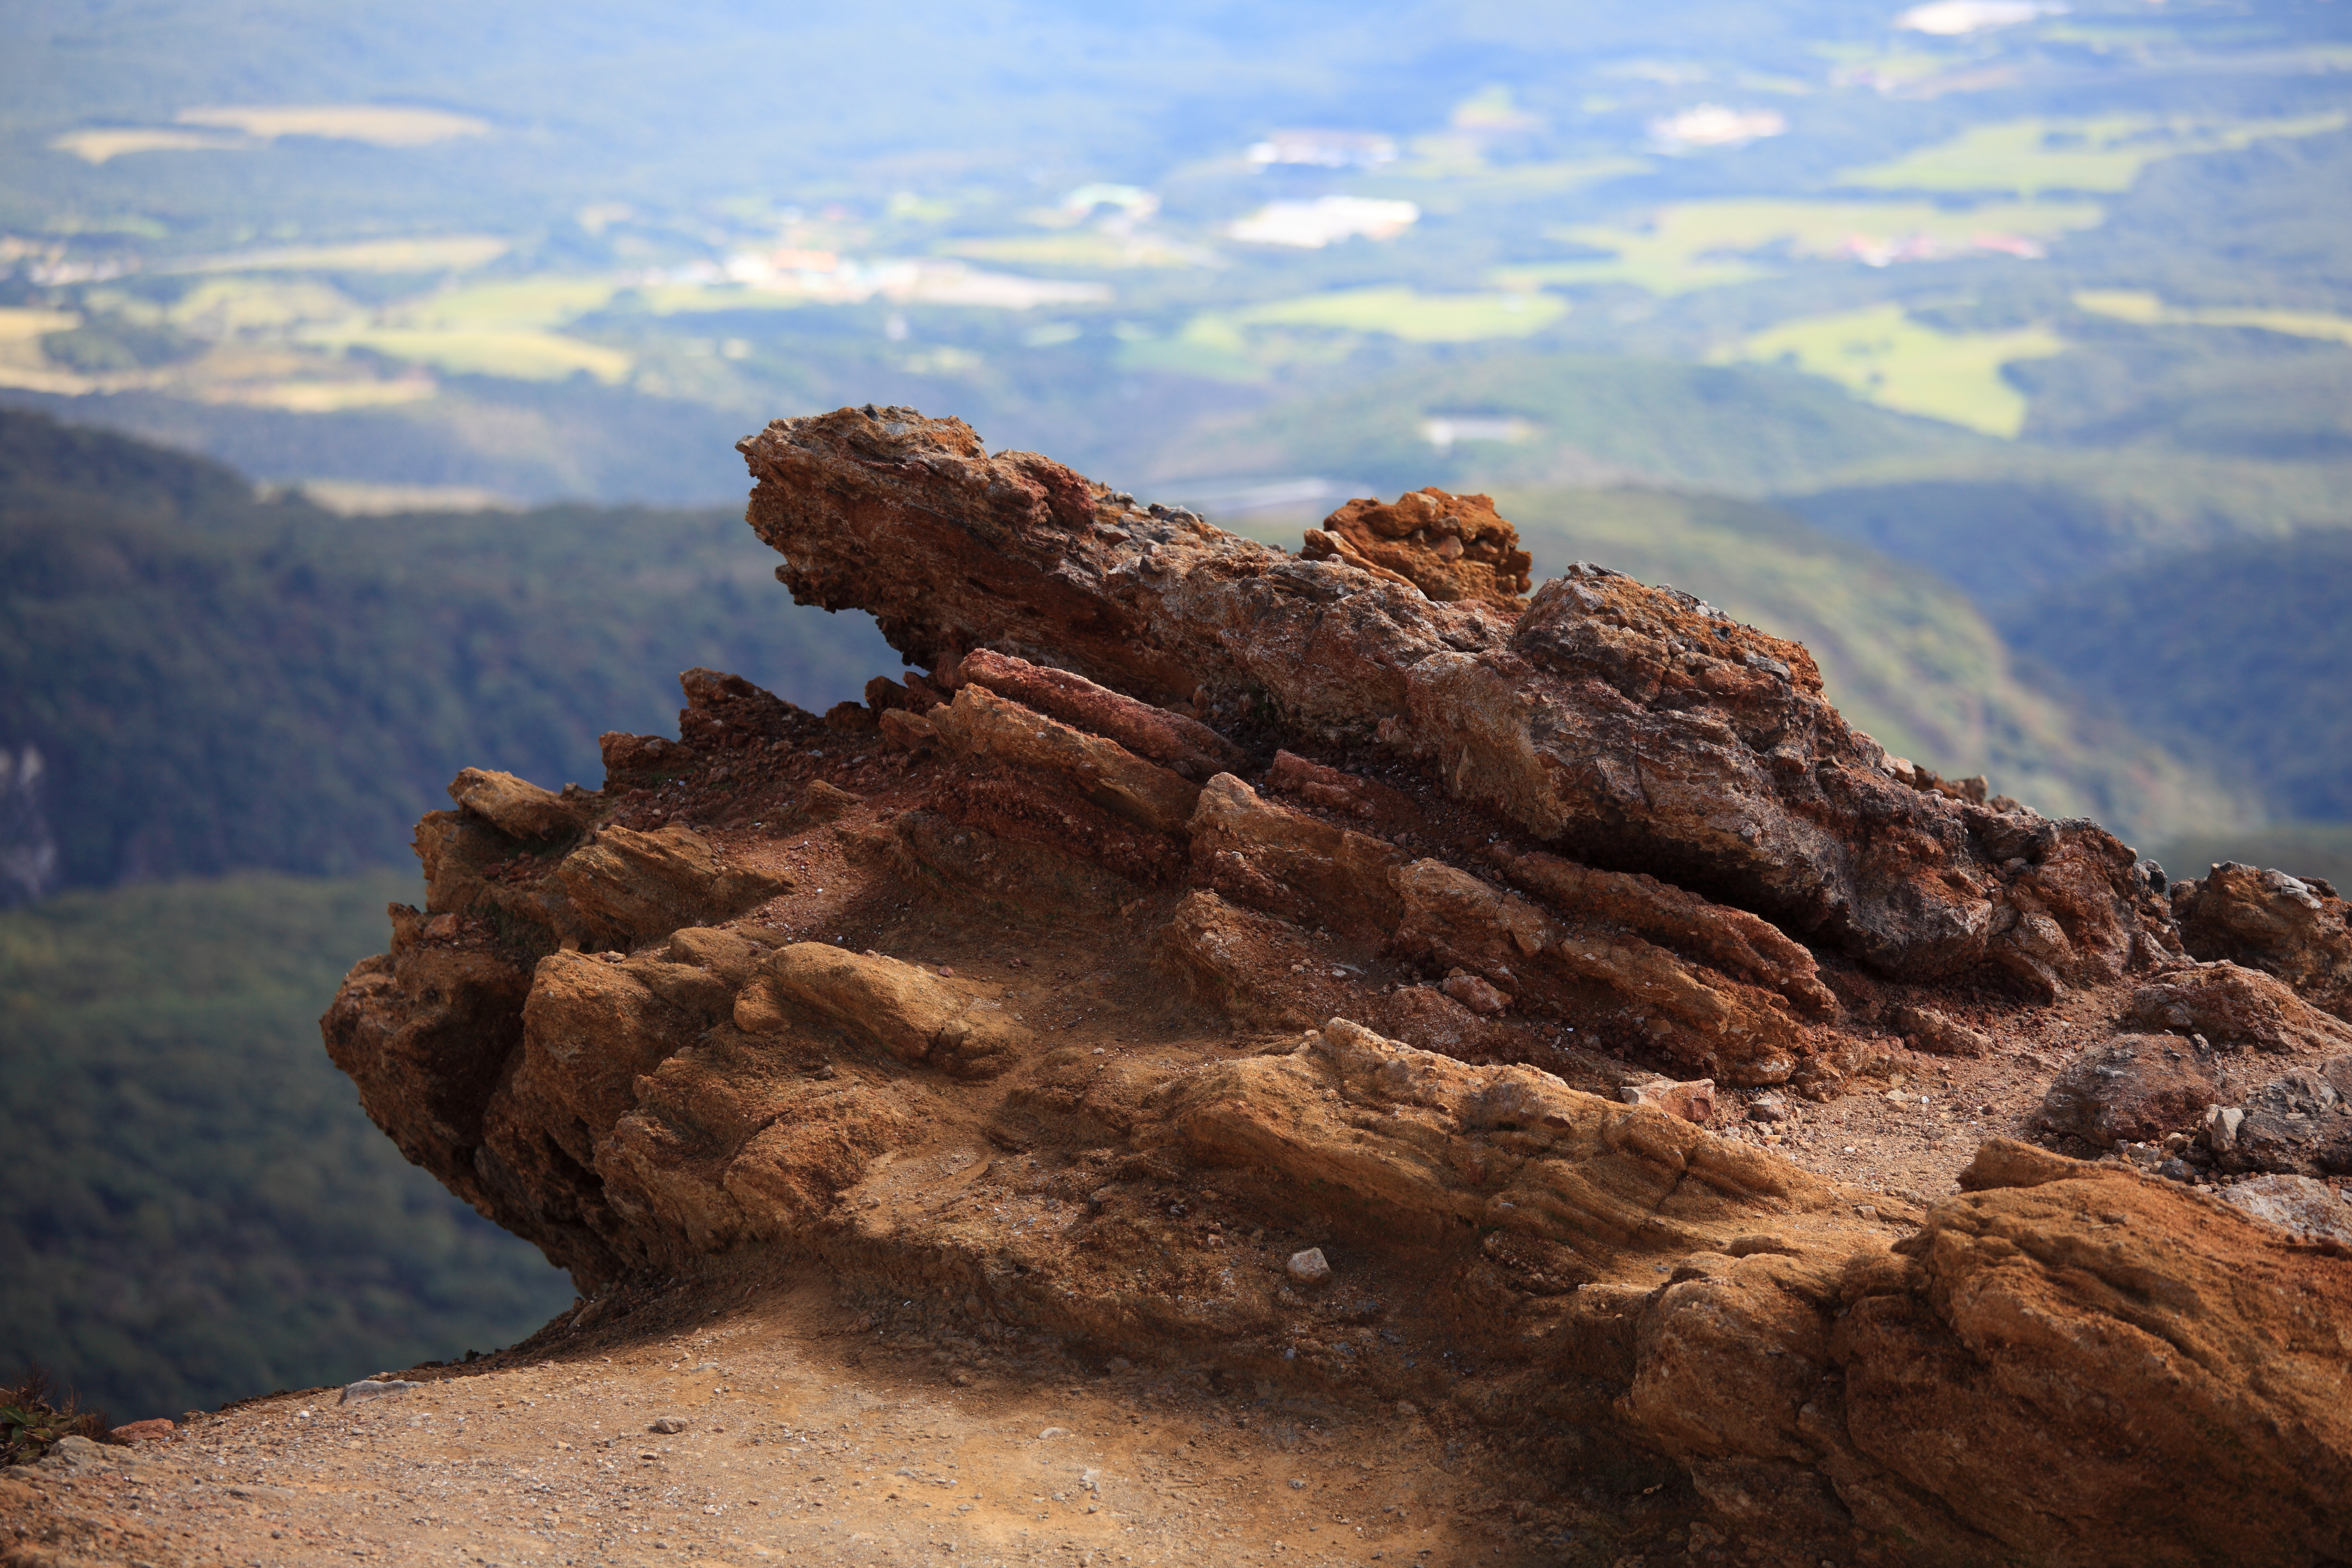
landscape, sea, coast, nature, rock, wilderness, mountain, hill, formation, cliff, high, soil, terrain, material, ridge, summit, rocks, geology, badlands, plateau, tochigi, 5d, hires, markii, hi, res, resolution, nasu, chausudake, wadi, landform, geographical feature, mountainous landforms